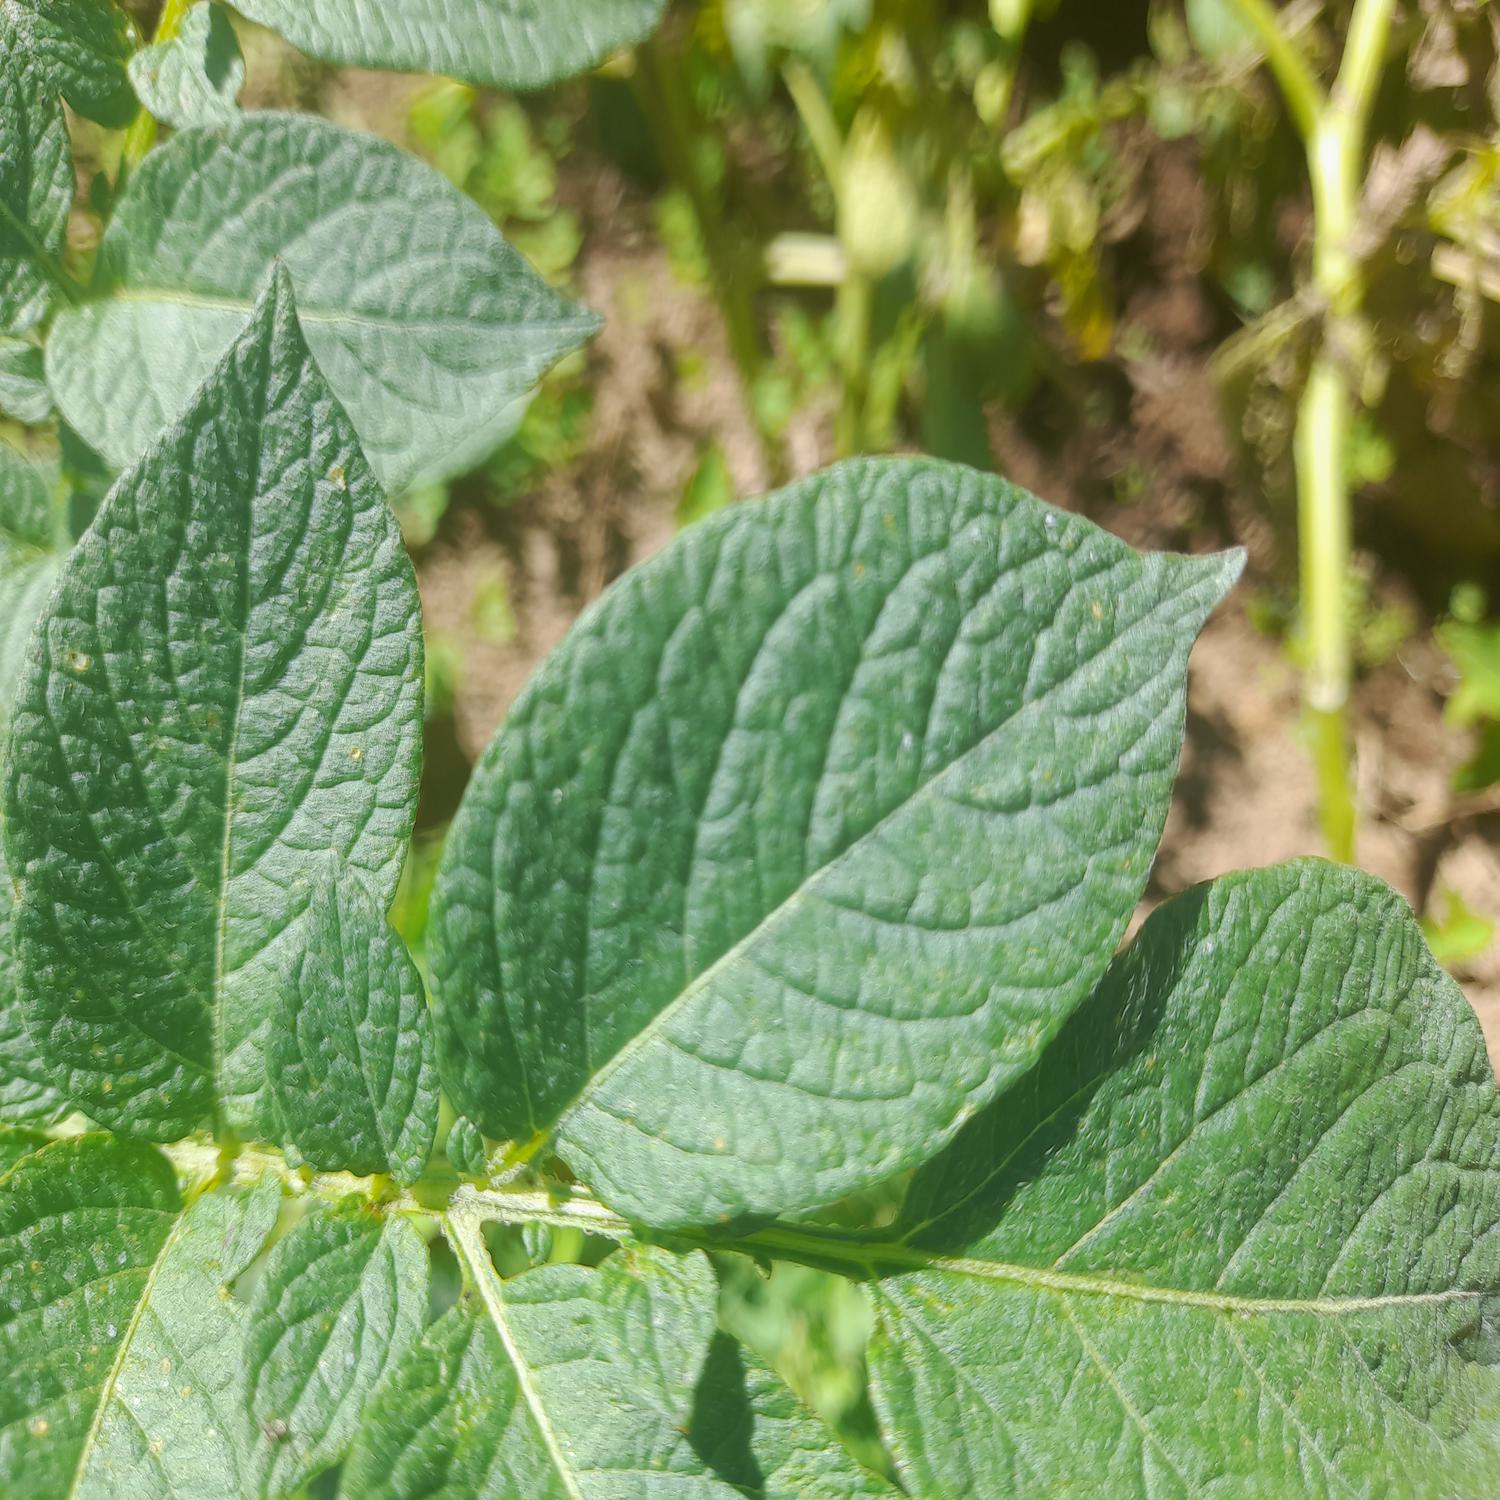
Label: Healthy